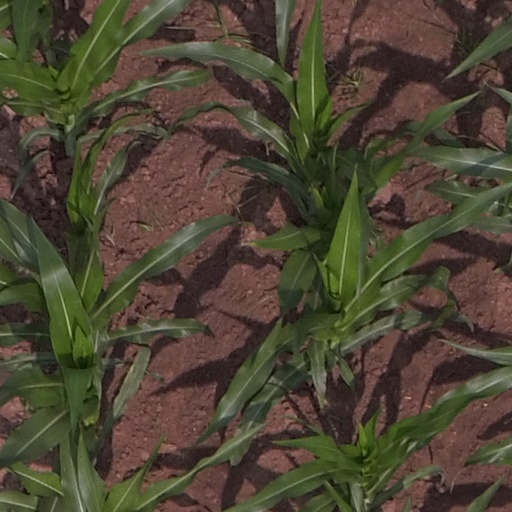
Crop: maize; corn